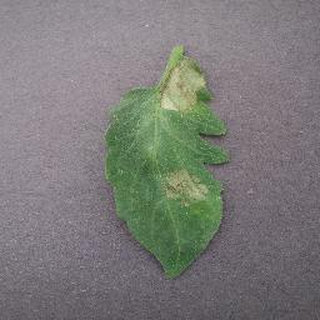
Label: tomato_late_blight